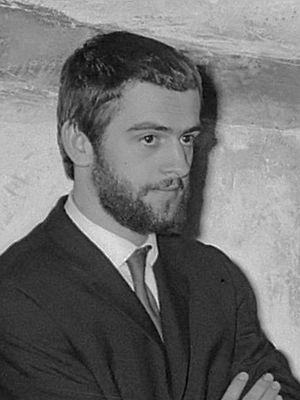
Pat Andrea, né à La Haye le 25 juin 1942, est un peintre et sculpteur néerlandais.